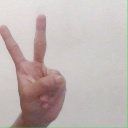
अक्षर: क